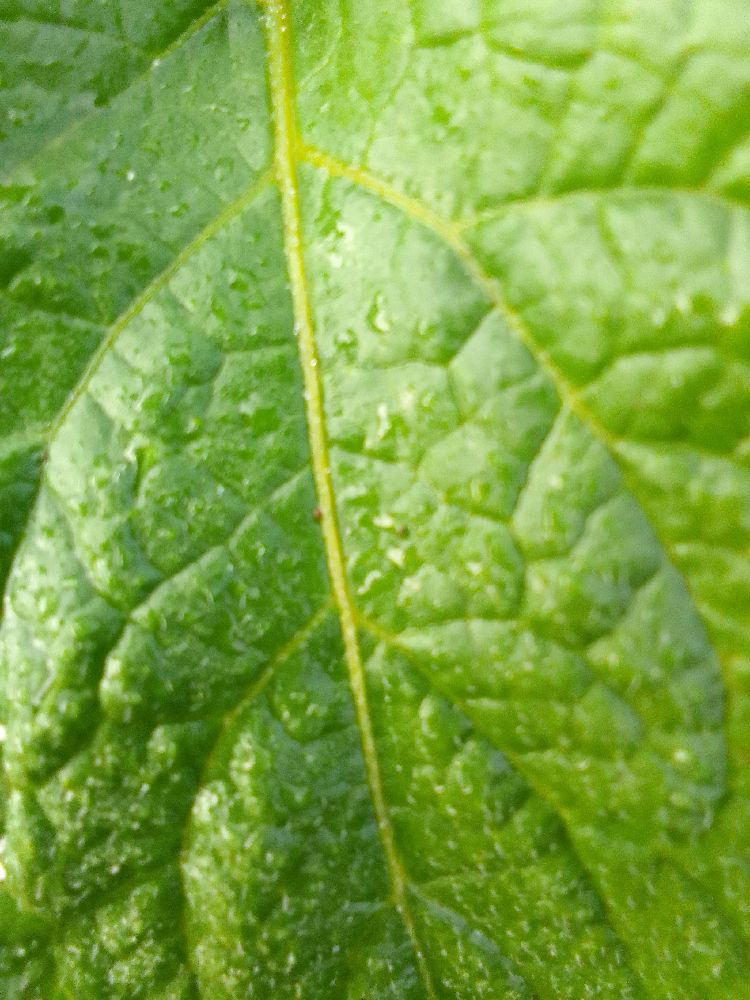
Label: Healthy